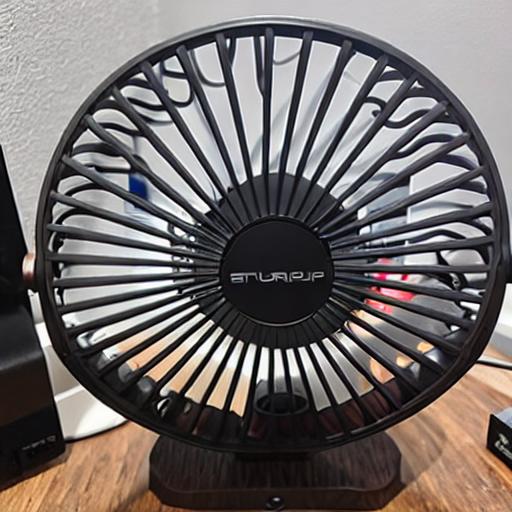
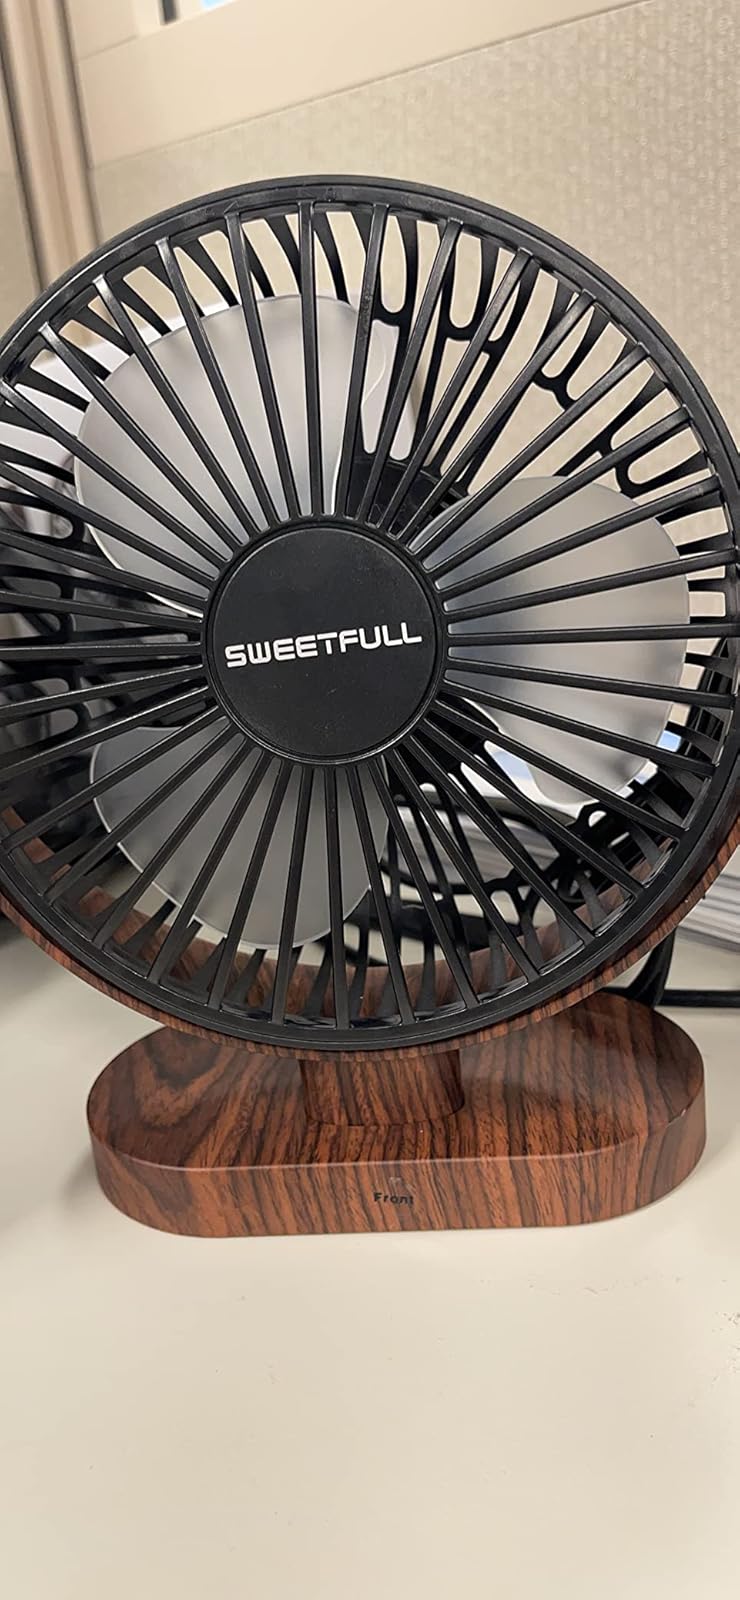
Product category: fan
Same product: no